La 72

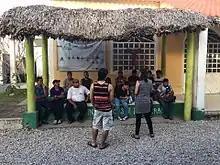
Hostel "La 72", located in Tenosique, Tabasco.

La 72 Hogar-Refugio Para Personas Migrantes is a migrant shelter and human rights organization managed by the Franciscan Province "San Felipe de Jesús" in the town of Tenosique, Tabasco, on Mexico's southern border. Commonly referred to as La 72, the organization provides basic humanitarian aid, psychological support, and legal assistance and representation to thousands of migrants and refugees from Central America each year.